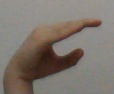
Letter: jeem